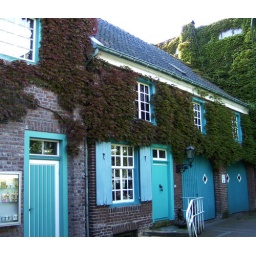
Blue doors and windows in Kevelaer (germany)